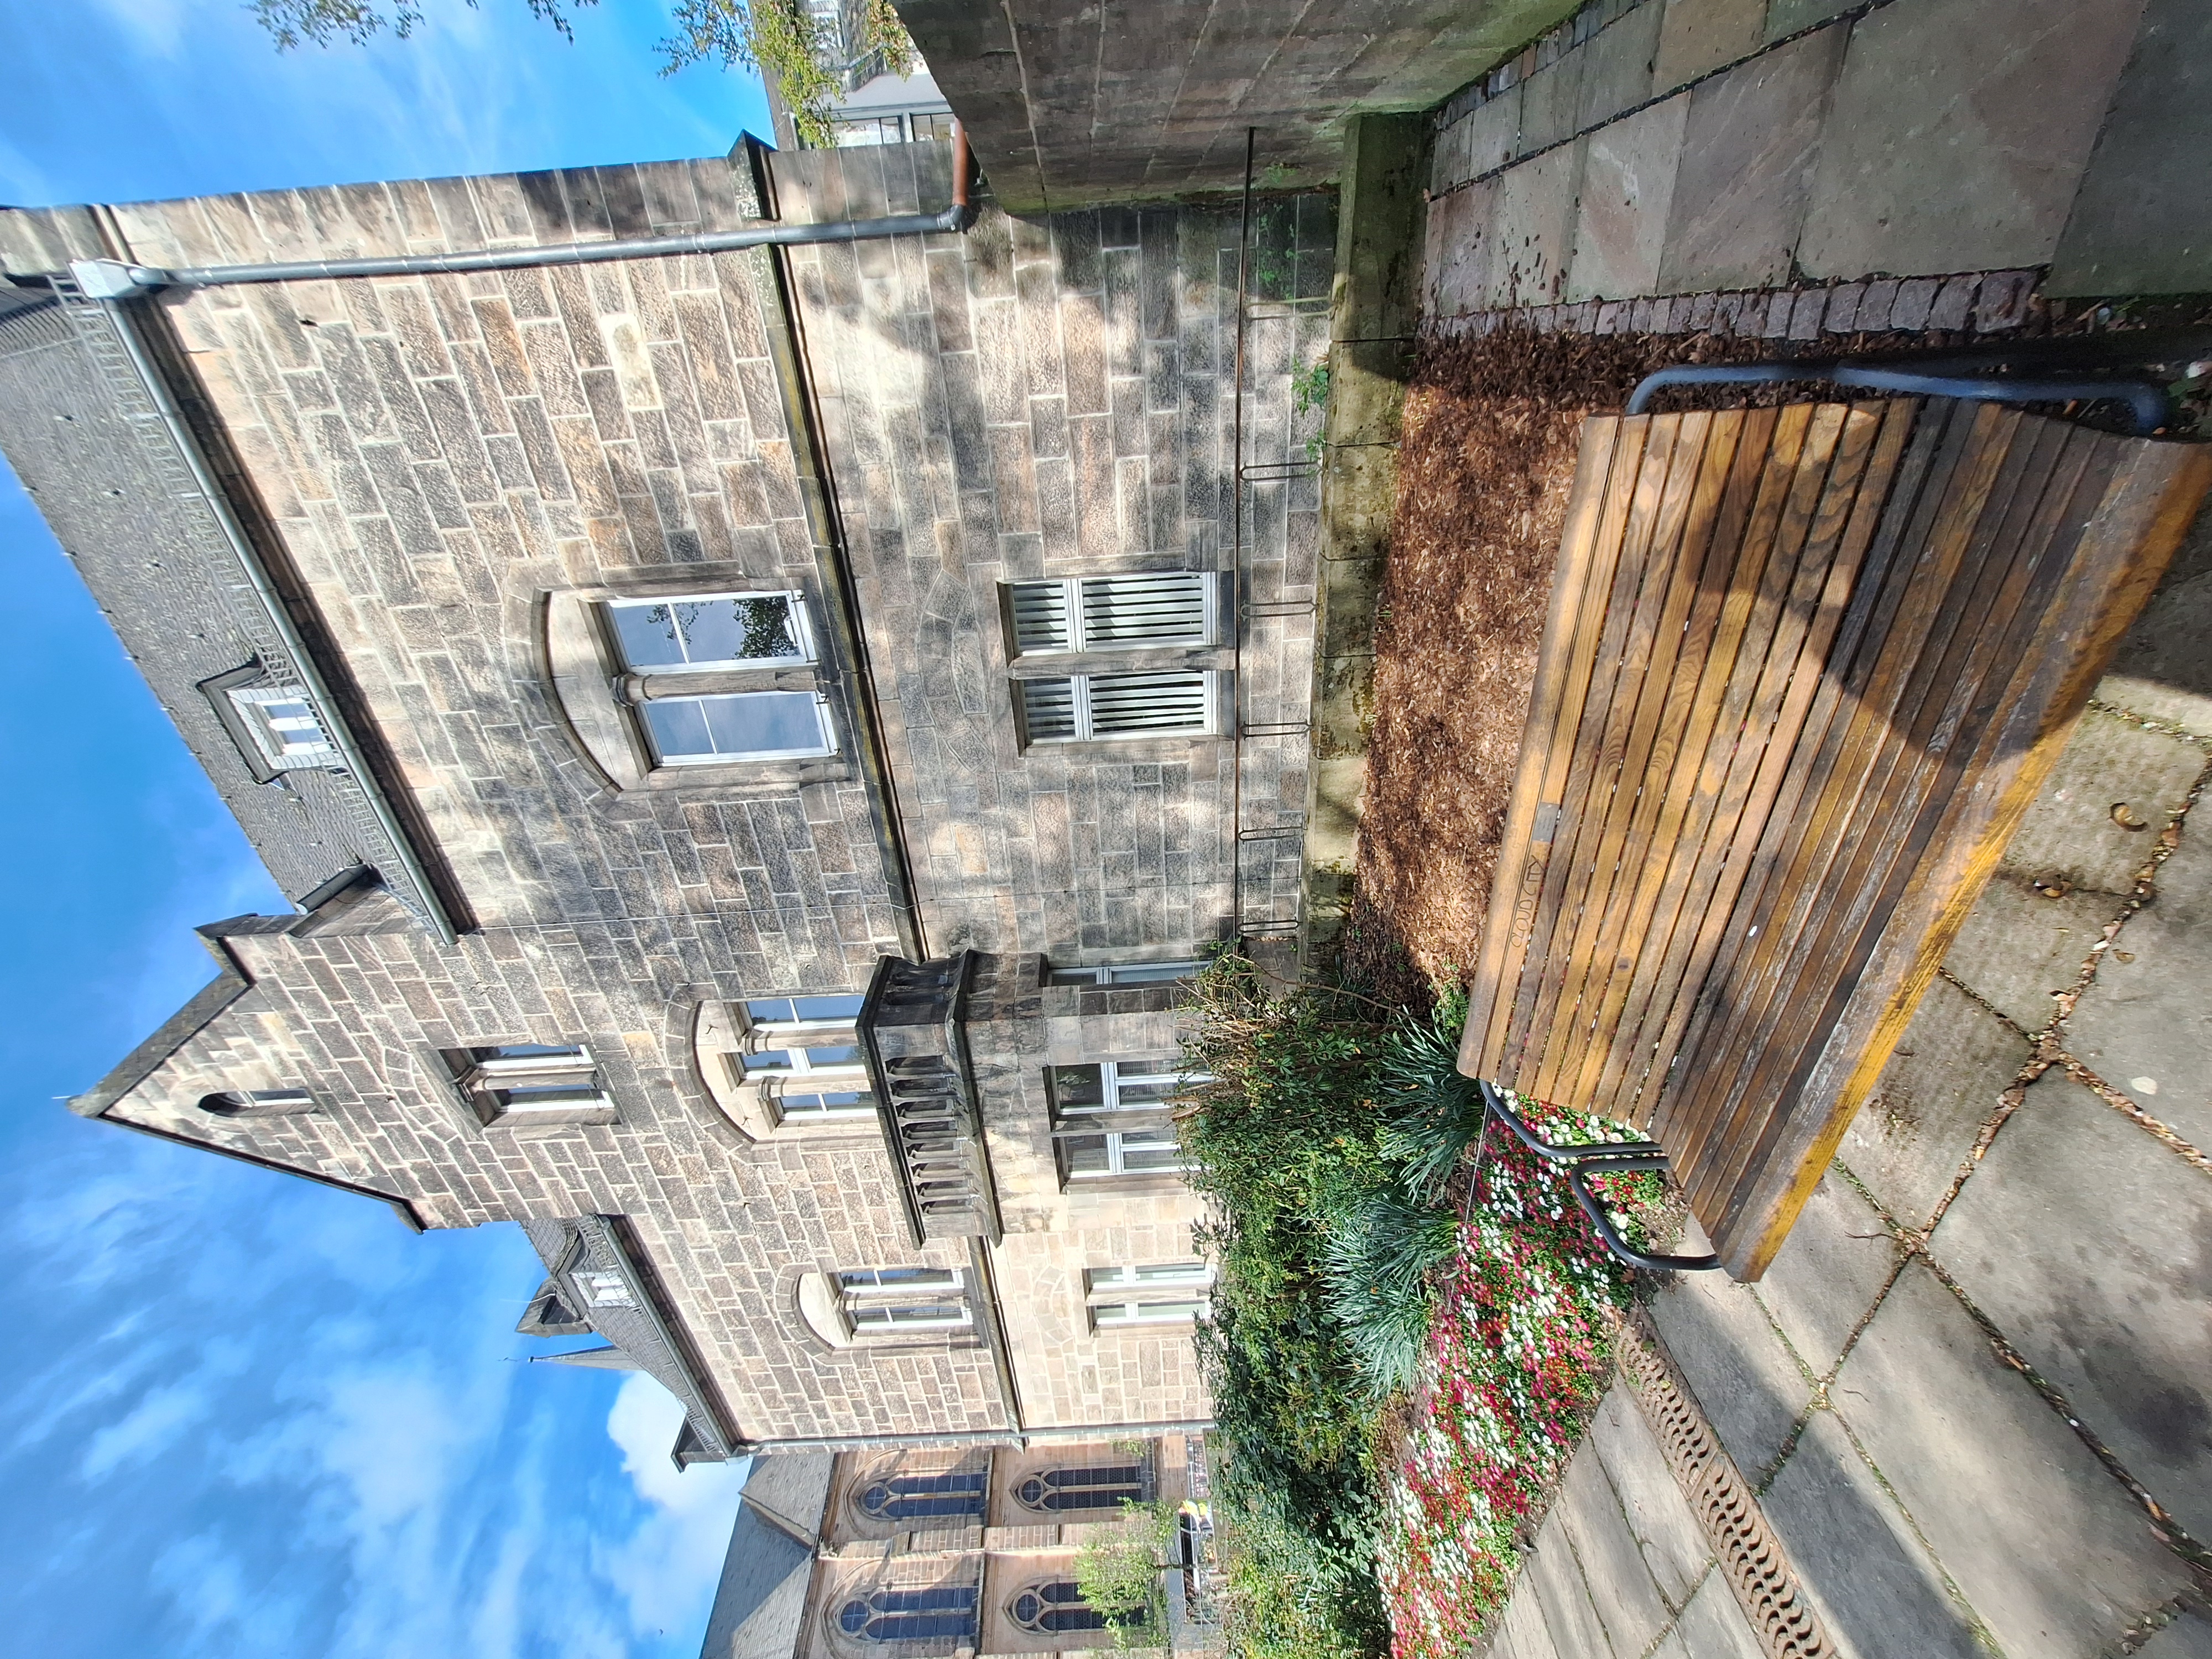
Building: Deutschhausstraße 1